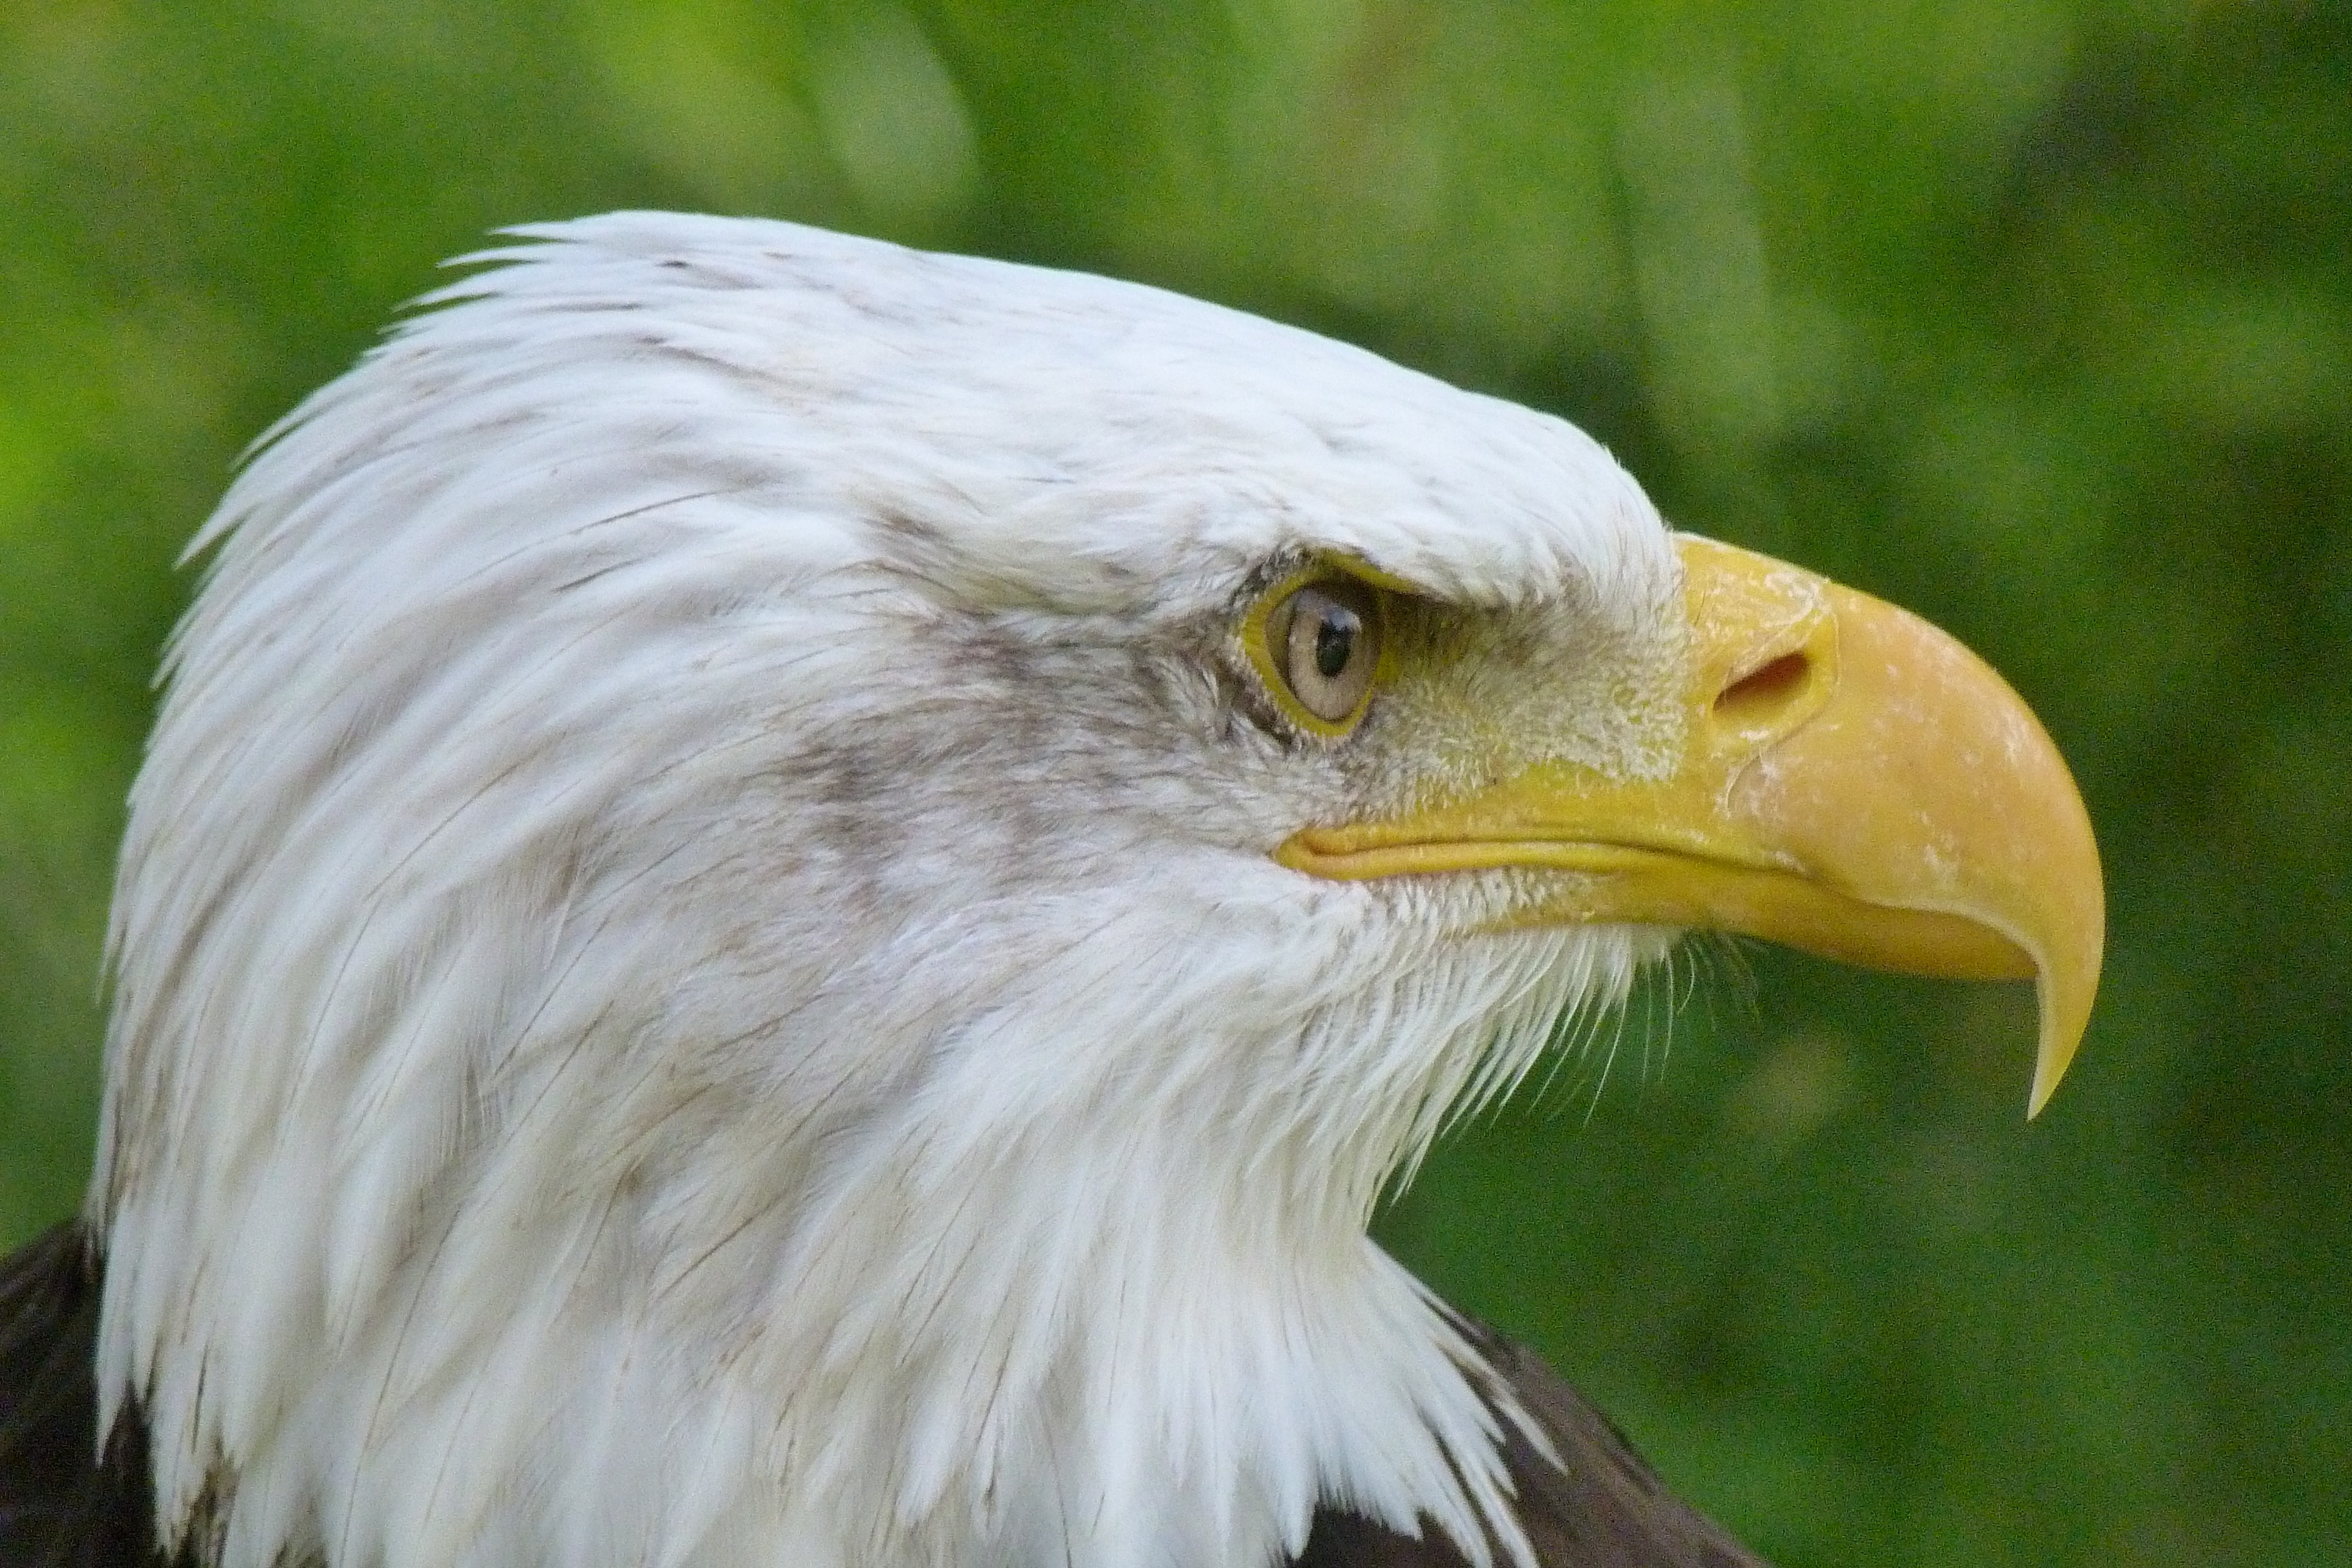
bird, wing, animal, wildlife, beak, eagle, close, fauna, raptor, bird of prey, bald eagle, close up, vertebrate, adler, egyptian vulture, accipitriformes